Burmarsh

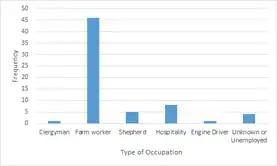

The meaning of Burmarsh comes from Old English. Bur comes from "Burh-Ware" which equates to "Town Dwellers, and "Mersc" which means "Marsh". Therefore, if we collaborate these, Burmarsh means "Marsh of Town Dwellers". When Burmarsh was discovered by the Romans around the year 275AD, they extracted salt from the area for use by the empire.